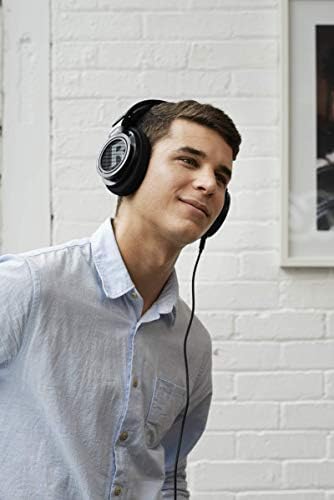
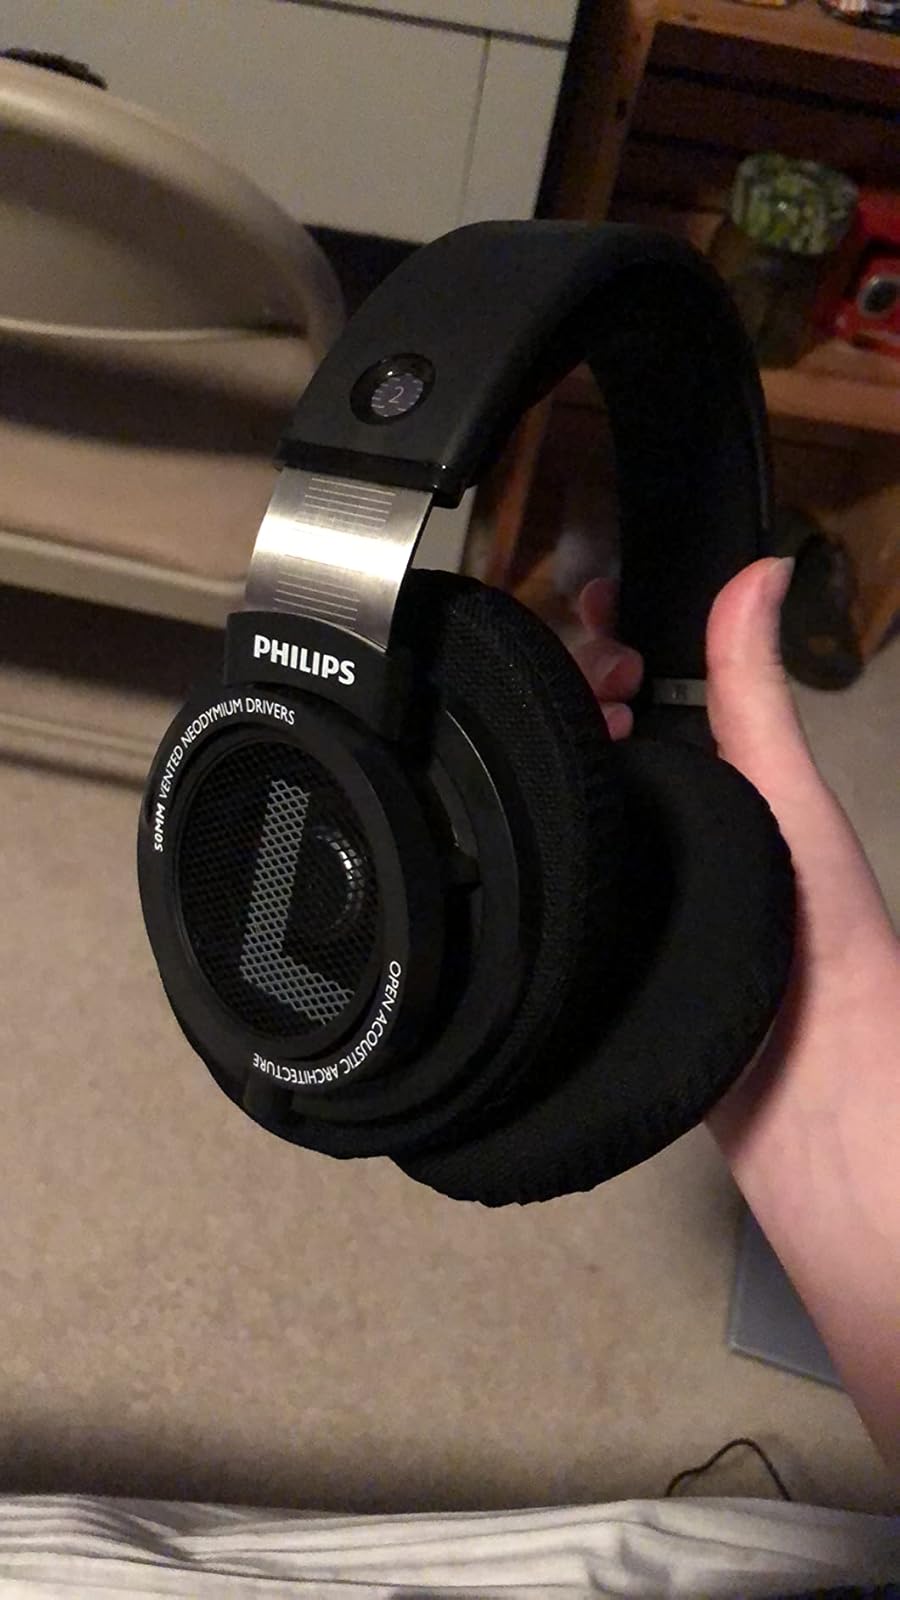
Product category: headphones
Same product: yes